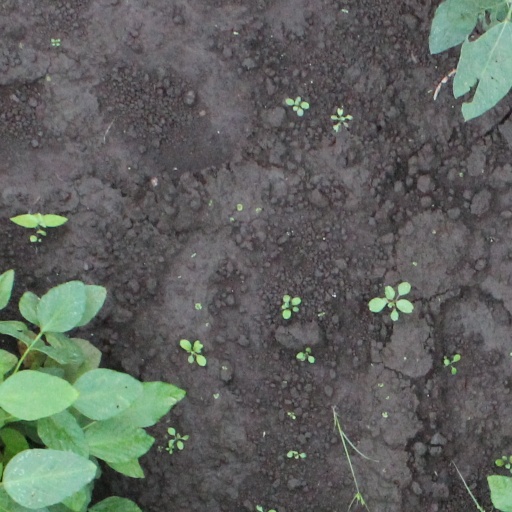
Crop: soybean